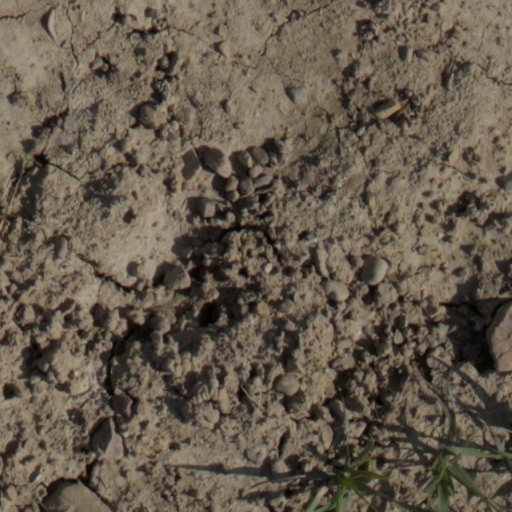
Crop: wheat